List of Douglas C-47 Skytrain operators

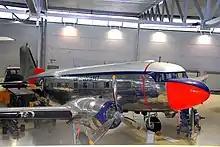
Norwegian Air Force C-47

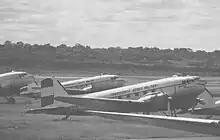
Douglas C-47 Sytrains of Paraguay's Transporte Aero Miltar at Asuncion's P.G. Stoessner Airport

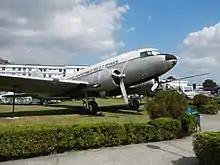
C-47 Skytrain Philippine Air Force

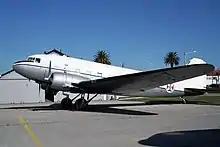
Portuguese Air Force C-47A

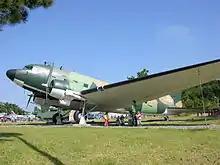
Republic of Korea Air Force EC-47Q, KAI Aerospace Museum.

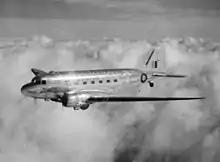
A Douglas Dakota C.III of the Royal Air Force with King George VI and Queen Elizabeth on a trip to the Channel Islands in 1945.

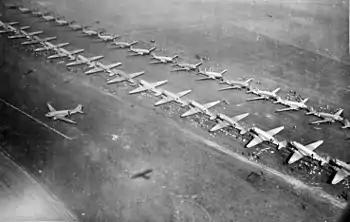
C-47 transport planes, Operation Market Garden, 1944

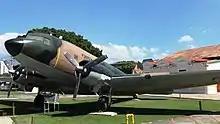
C-47, Venezuelan Air Force

The first Portuguese Dakota (where it was only known as the Dakota) was interned in 1944 and it remained the sole example in Portuguese service transporting military VIPs until September 1958 when additional Dakotas came from the United States. Portuguese Dakotas were used for a wide variety of roles including one aircraft (6155) used as a bomber during the Portuguese Colonial War, and two converted to spray pesticides. The Dakota was retired in 1976. One (6157) was preserved for the "Museu do Ar" (Air Museum).